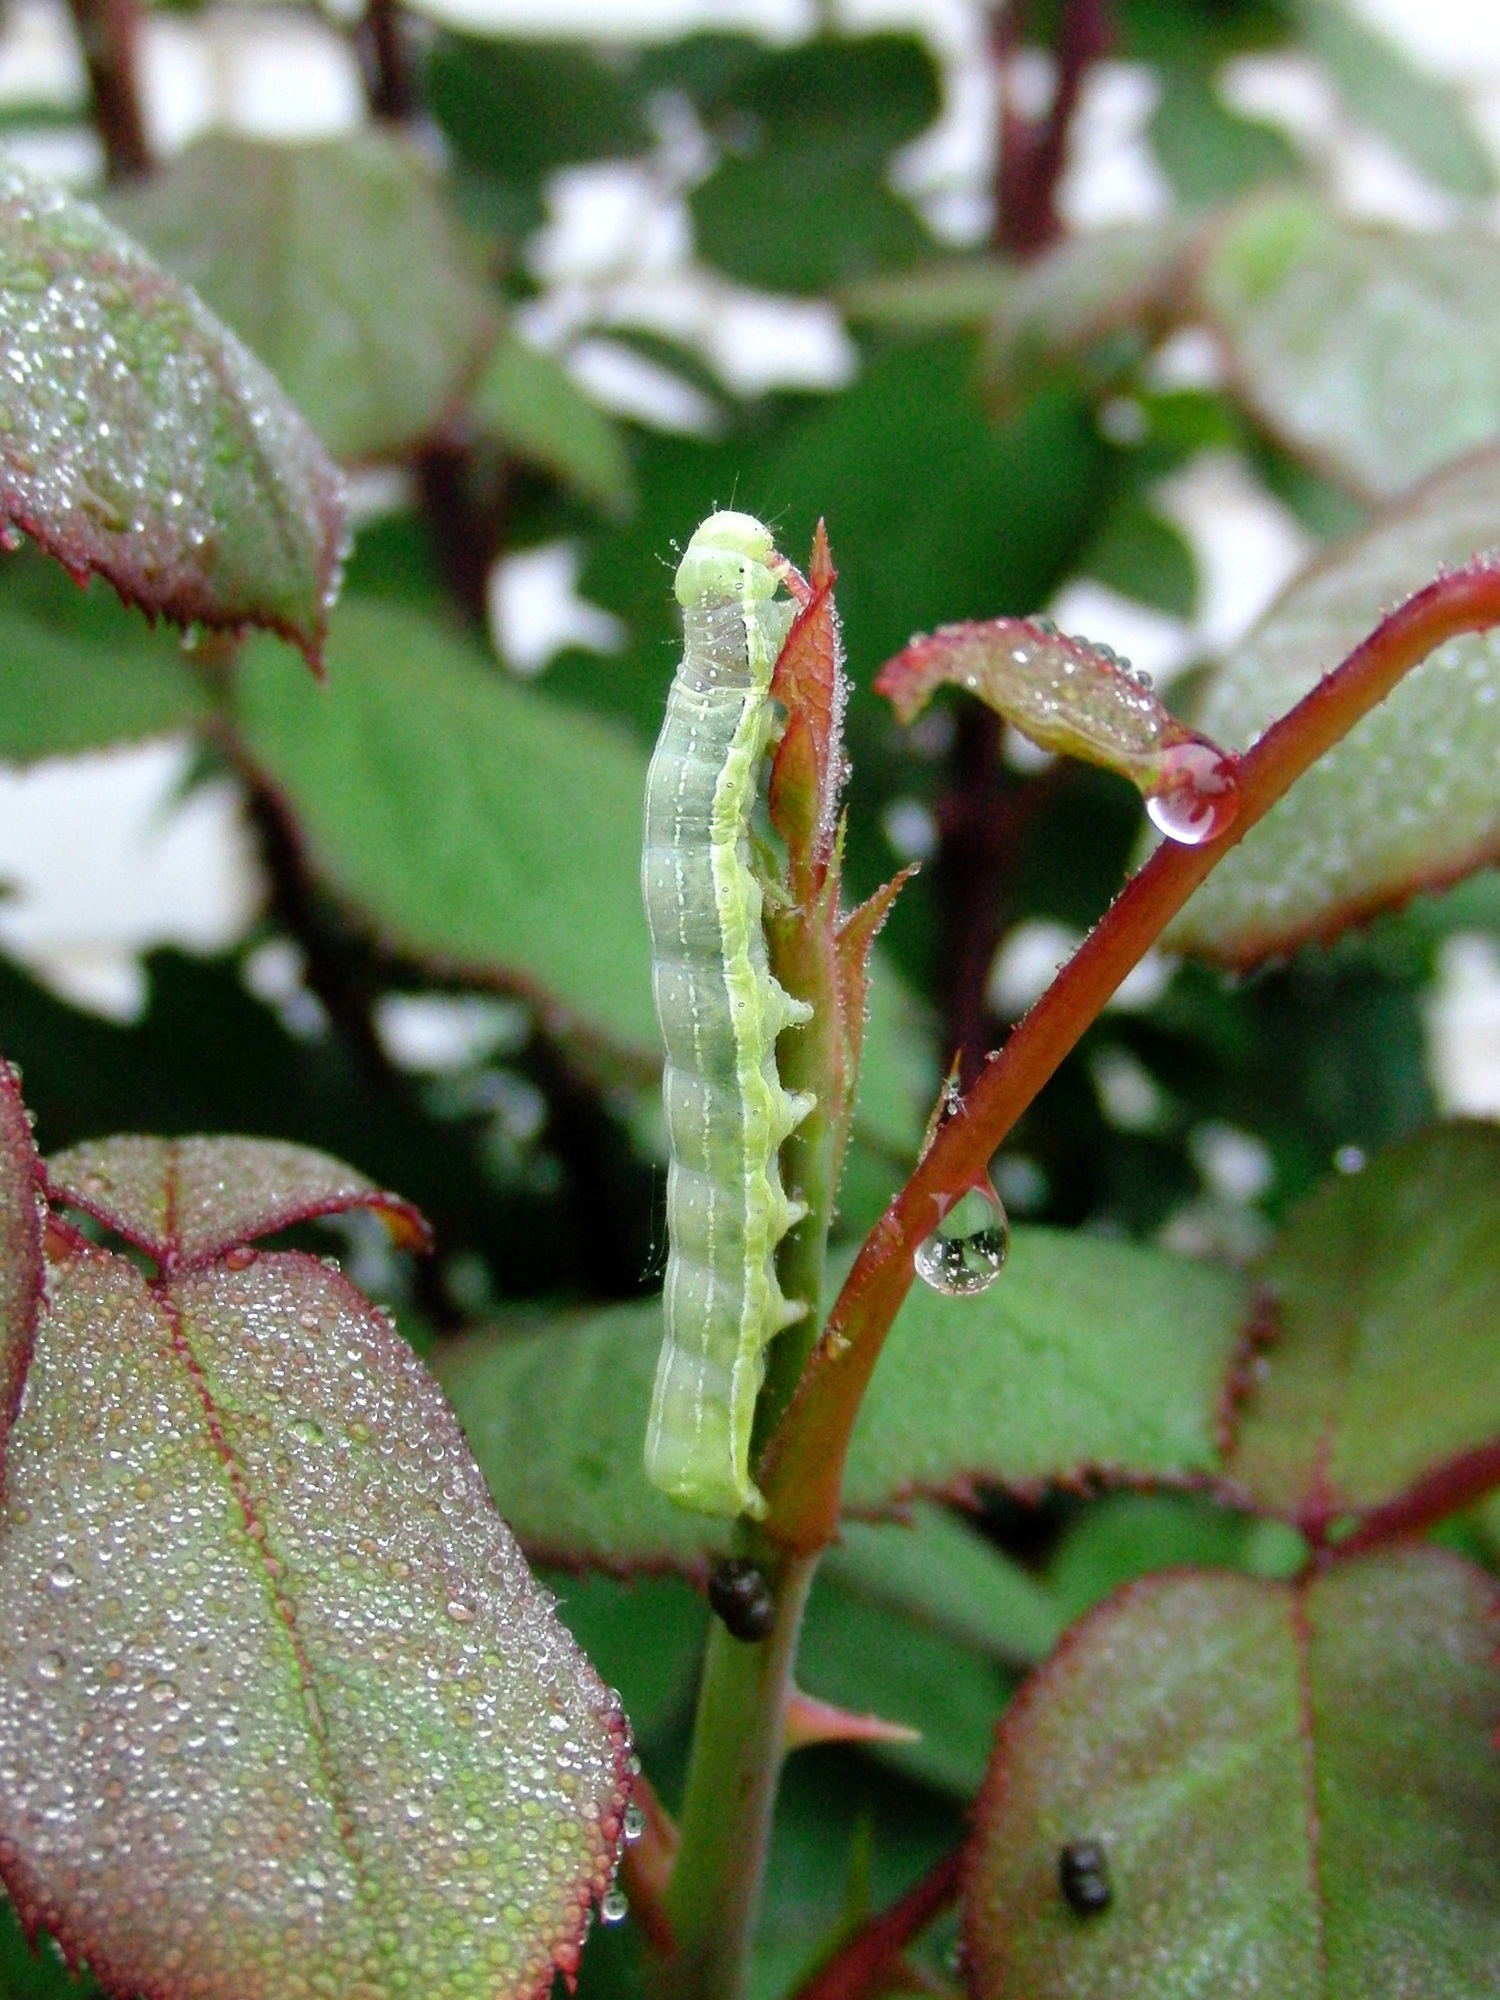
tree, nature, branch, blossom, plant, photography, leaf, flower, frost, summer, green, produce, autumn, botany, flora, fauna, rose bush, caterpillar, close up, leaves, shrub, insects, bud, macro photography, greens, green leaves, green caterpillar, flowering plant, plant stem, land plant, thorns spines and prickles, insect pests